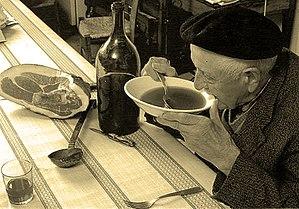
Chabrot dans les Cévennes
Faire chabrot, ou chabròl en occitan, est une coutume de la moitié sud de la France qui consiste, quand il reste un fond de soupe ou de potage, à ajouter dans l'assiette du vin rouge pour diluer ce bouillon puis de porter le plat à la bouche, et à l'avaler à grandes goulées.
Le cévennes, appelé vin de pays des Cévennes jusqu'en 2011, est un vin français d'indication géographique protégée.